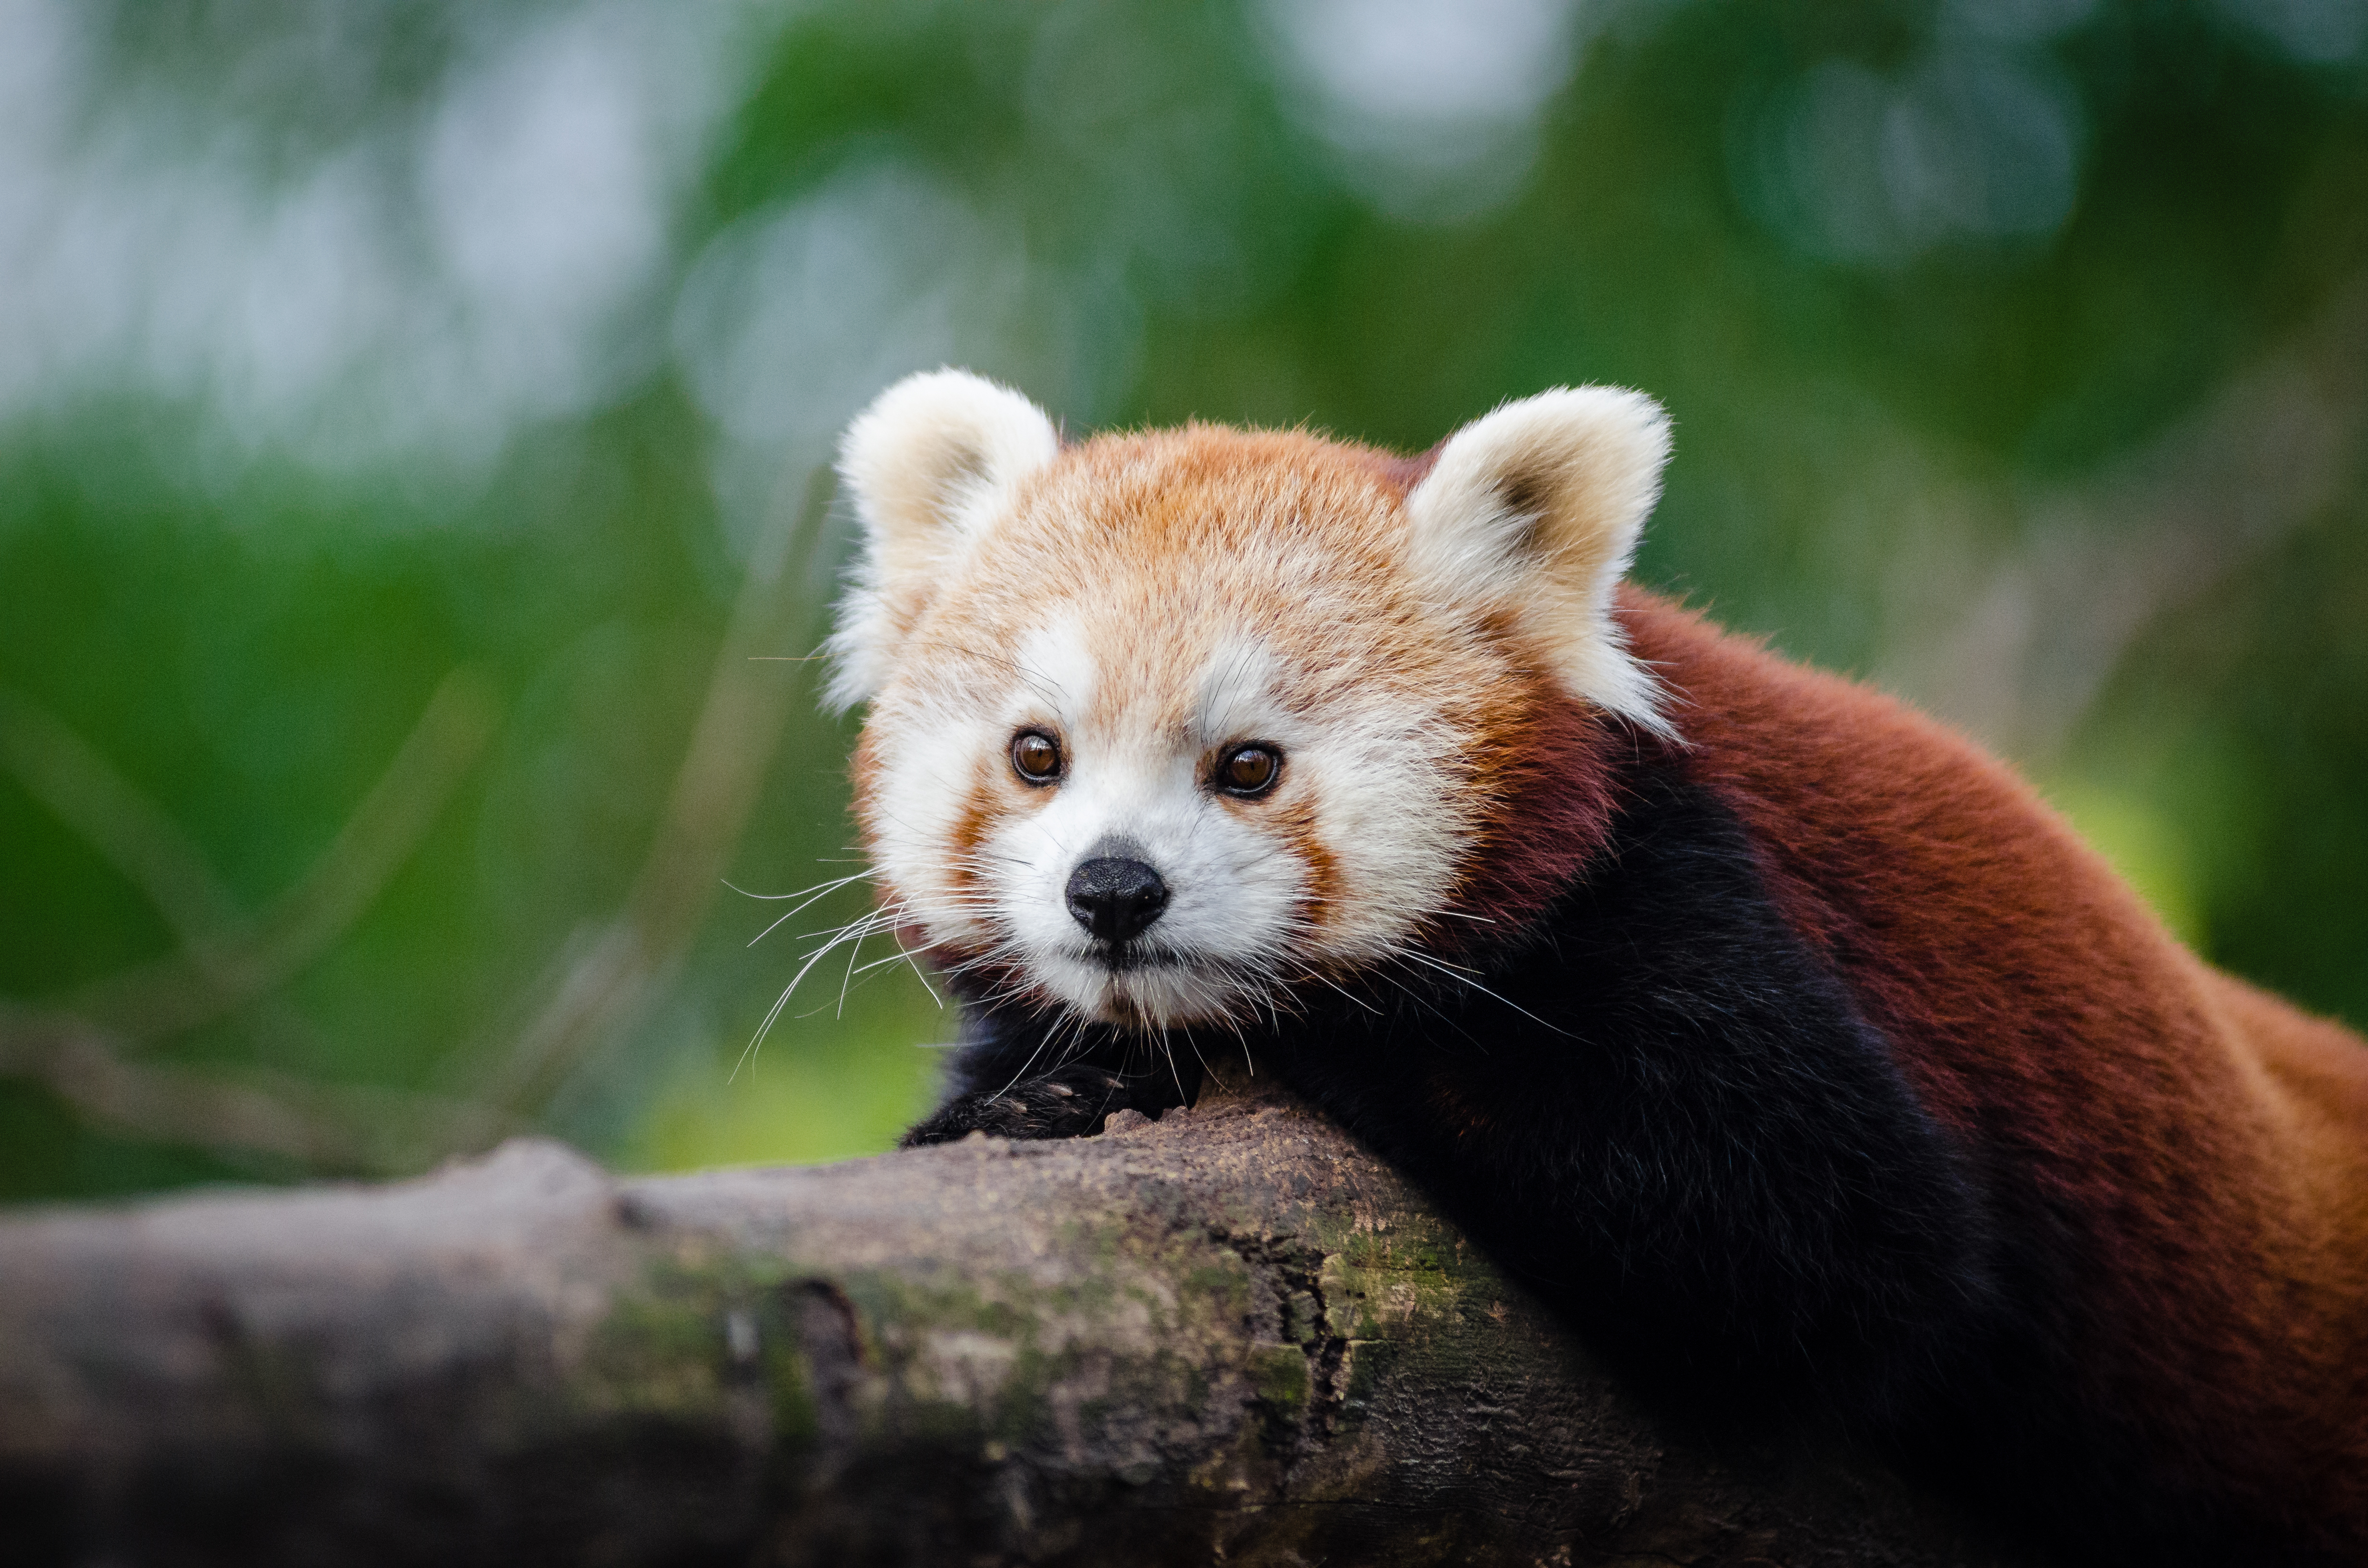
tree, nature, cold, winter, bokeh, vintage, sweet, feet, animal, cute, female, wildlife, zoo, fur, orange, young, green, high, red, foot, mammal, nikon, fauna, red panda, panda, 2015, face, nose, whiskers, paw, tail, animals, ears, endangered, vertebrate, germany, deutschland, natur, paws, tier, iso, fell, gesicht, baum, adorable, bamboo, d7000, roter, kleiner, niedlich, sues, suess, species, bedrohte, tierart, tierpark, weiblich, jungtier, jung, ohren, schwanz, nase, bedroht, ailurus, fulgens, mozilla, firefox, wochenende, weekend, kalt, gr n, s s, giant panda, dog breed group